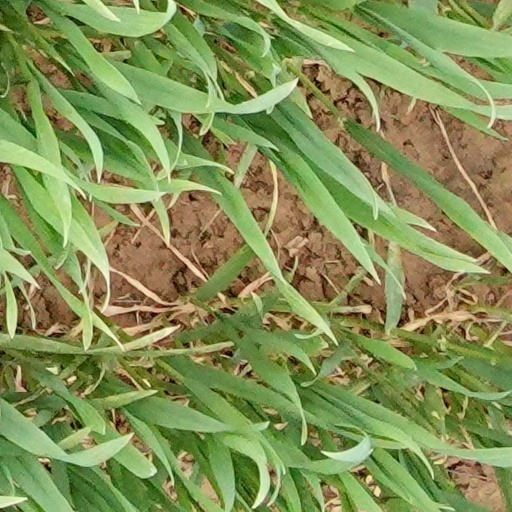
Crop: wheat